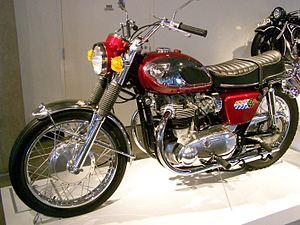
La 650 W1 est un modèle de motocyclette du constructeur japonais Kawasaki.